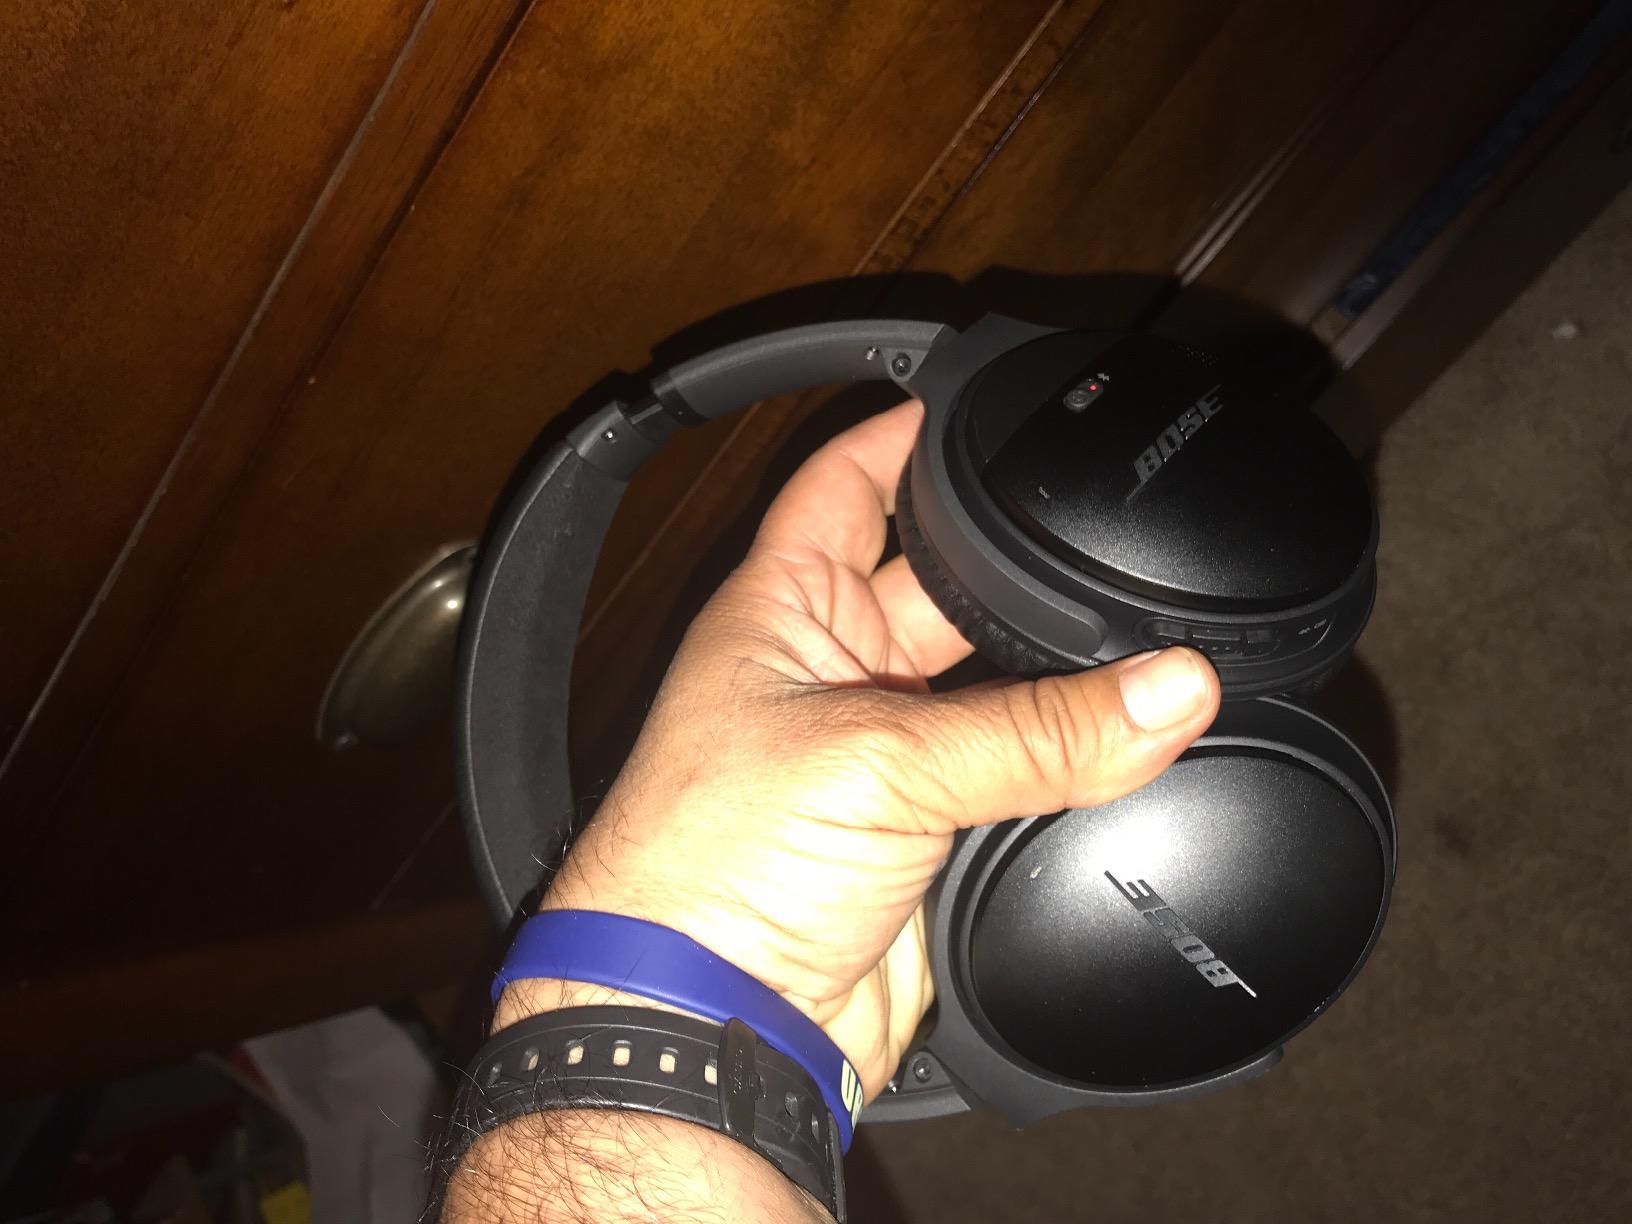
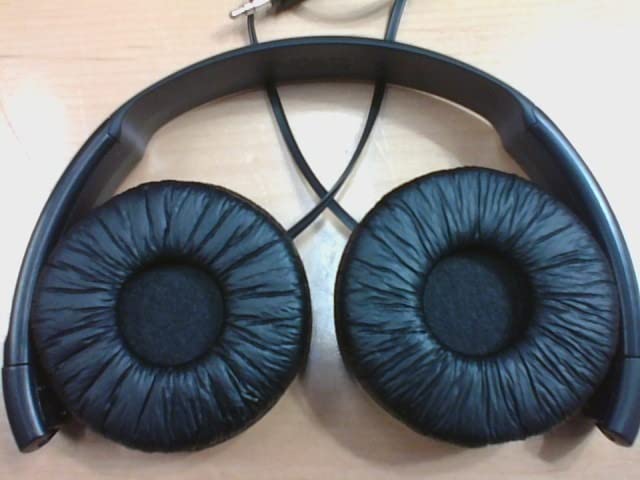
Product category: headphones
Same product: no